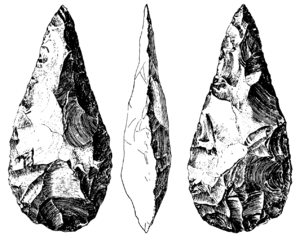
Biface lancéolé du gisement acheuléen de San Isidro, Madrid, Espagne